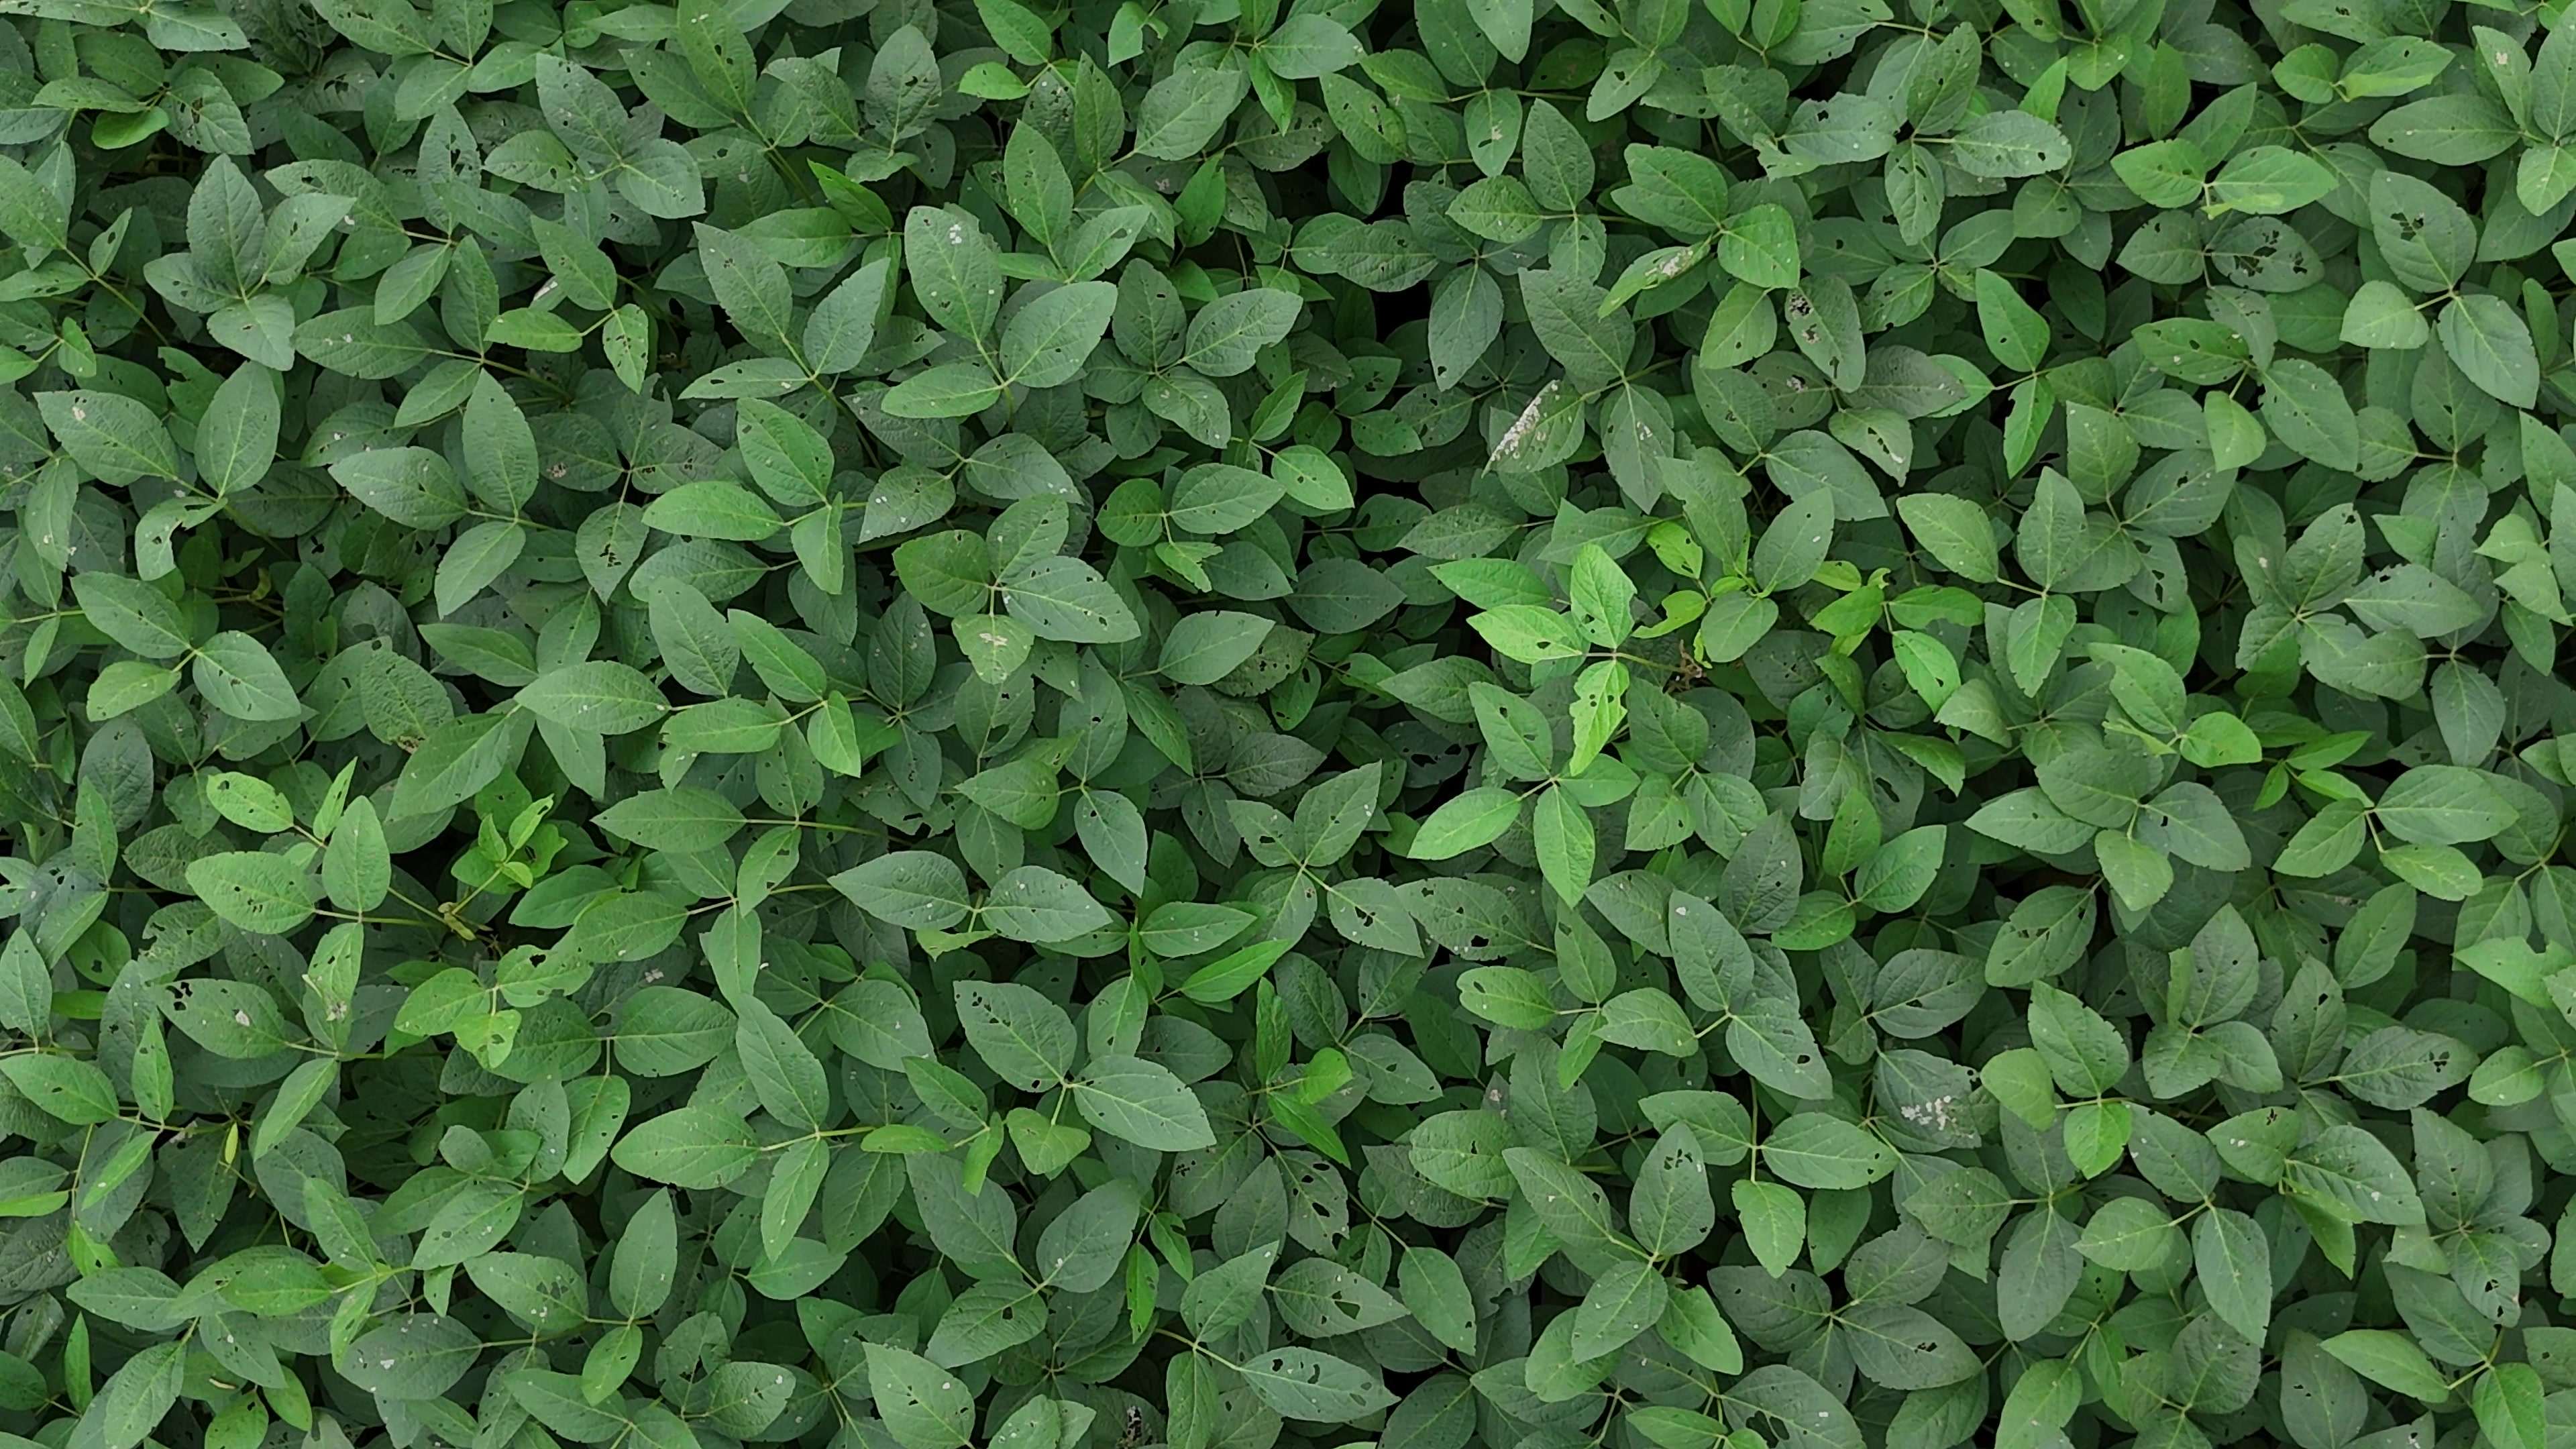
Label: Semilooper_Pest